Auckland Mounted Rifles Regiment

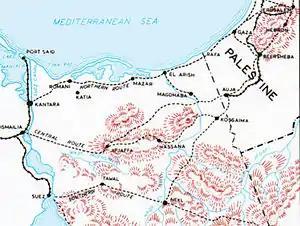
Larger scale map of the northern Sinai Desert. With Maghdaba to the west and Gaza to the east of the Egyptian-Palestine border.

The next three months were spent on reconnaissance patrols and manning observation posts until 20 December, when the advance east recommenced, with the regiment forming the vanguard for the ANZAC Mounted Division. Travelling overnight, they reached El Arish by dawn, which had been evacuated by the Turkish forces.